Streets of Rage 3

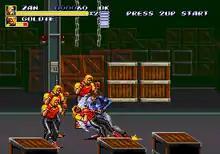
Gameplay screenshot, with the player engaged in combat

Much like the previous two games, "Streets of Rage 3" is a side-scrolling beat 'em up in which up to two players fight against waves of enemies. Players can choose from returning characters Axel, Blaze, and Skate, along with a new character named Dr. Zan, a robot who automatically converts every weapon picked up into a ball of energy. By fulfilling certain conditions, two bonus characters, Shiva and Roo (known as Victy in Japan), can be unlocked for play, with a third unlockable character, Ash, being exclusive to the Japanese release.